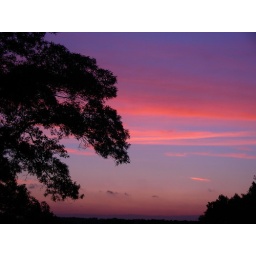
flying through the sky in my jet pack